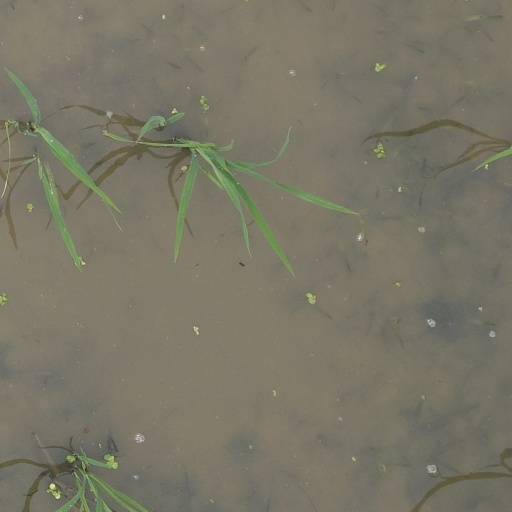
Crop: rice